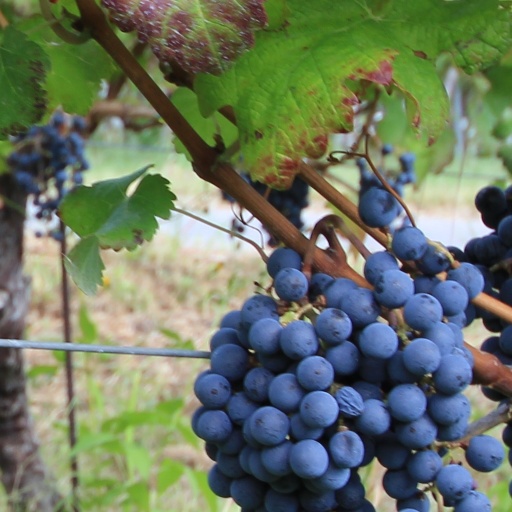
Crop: grape